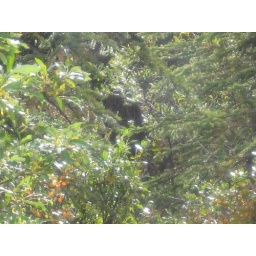
A scene from Denali National Park. There's a moose somewhere in those trees but I never got a clear shot.